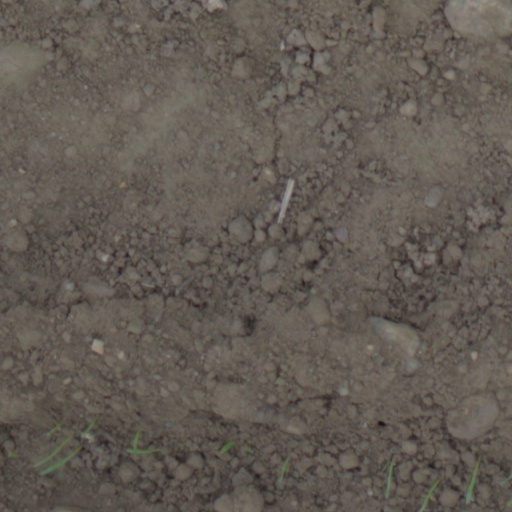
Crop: wheat